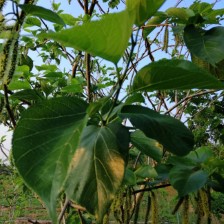
Variety: TaiwanMeacho